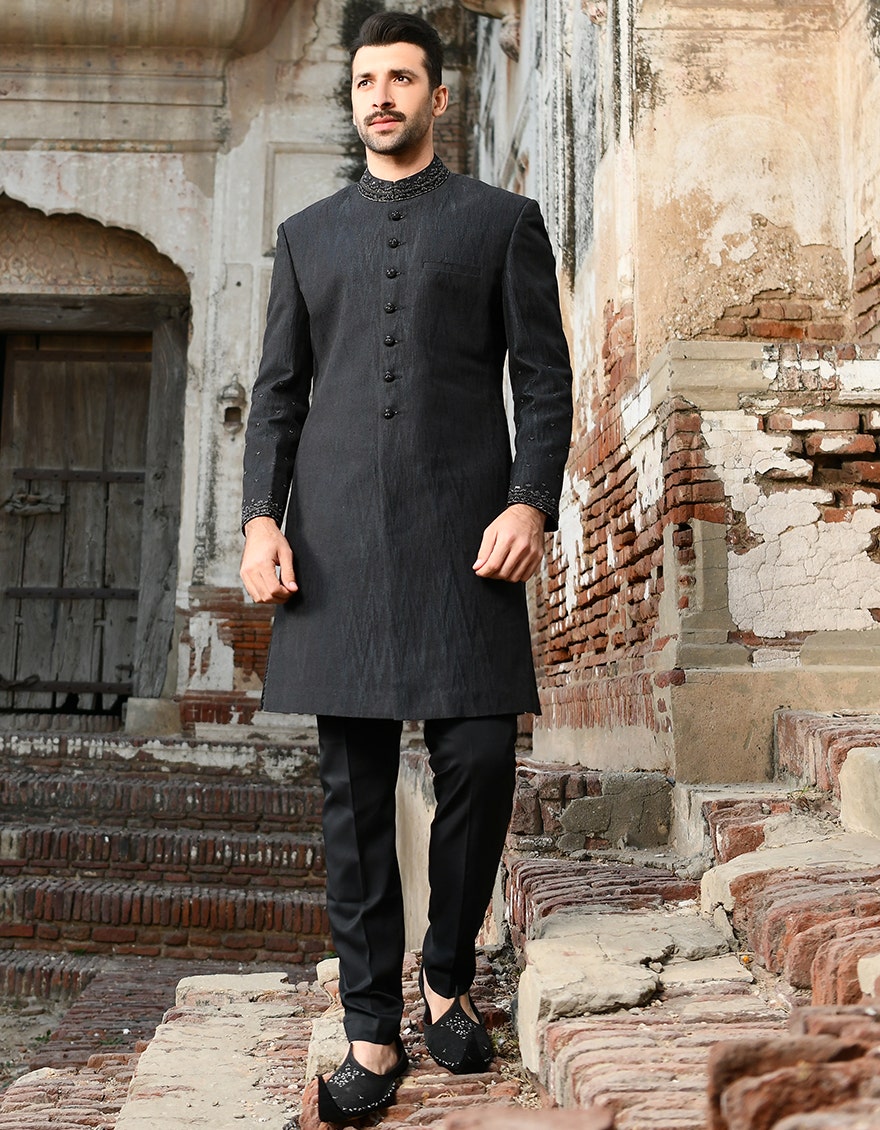
black karigari indian wear tun